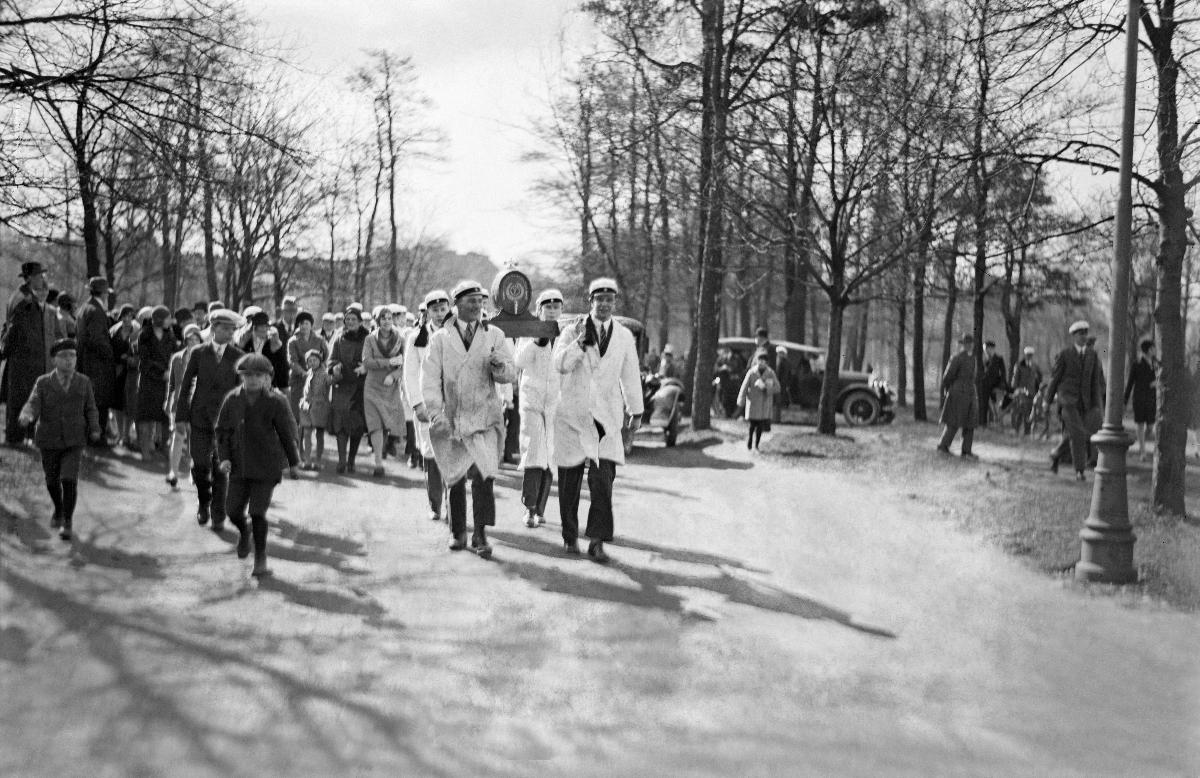
Vappu
Valborg - Första maj; First of May
sisällön kuvaus: Vapun viettoa Helsingissä 1.5.1930. Teekkarit kulkemassa kohti Kaisaniemeä. content description: First of May celebrations in Helsinki 1.5.1930. Students of Technology walking towards Kaisaniemi. innehållsbeskrivning: Första maj firande i Helsingfors 1.5.1930. Teknologerna vandrar mot Kaisaniemi.
Kuvaaja: Sundström, Hugo, kuvaaja
Vuosi: 1930
Paikka: Suomi, Uusimaa, Helsinki, Mannerheimintie Helsinki; Suomi
Aiheet: vappu; juhlaperinne; ylioppilaat; HBL; May Day; first of may; festivities; carnivals; people; crowds; students; general upper secondary school graduates; första maj; studenter; fester; valborg; människor